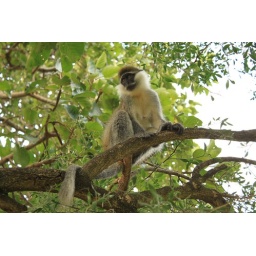
vervet monkey at the fish market in awasa